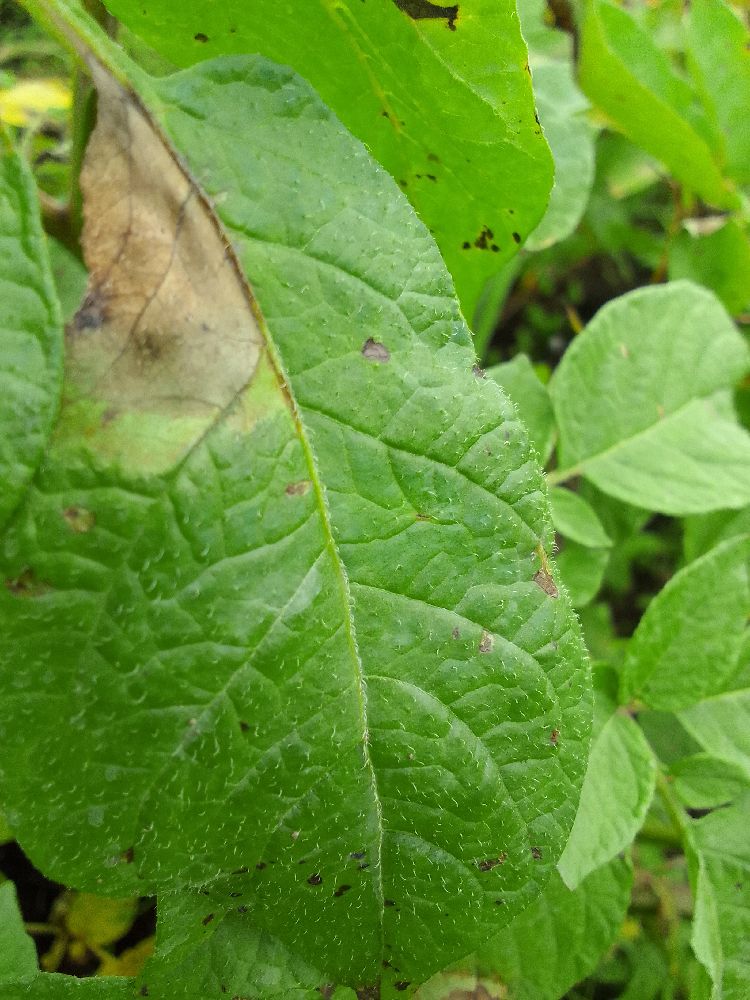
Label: Late blight